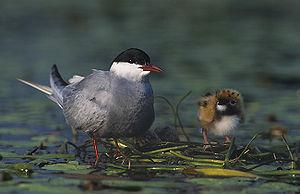
Le département de la Charente a été découpé selon des critères géographiques: le bassin supérieur et moyen du fleuve éponyme qui le traverse. Il fait géologiquement partie du Bassin aquitain, et une petite partie nord-est appartient au Massif central.
Chlidonias est un genre qui regroupe quatre espèces d'oiseaux appartenant à l'ancienne famille des Sternidae actuellement incluse dans celle, plus vaste, des Laridae. Ses oiseaux portent le nom normalisé de guifette.
La Guifette moustac est une espèce d'oiseaux de la famille des Laridae. C'est la plus grande des guifettes.